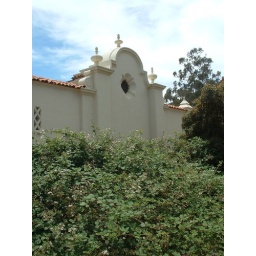
bird in a house